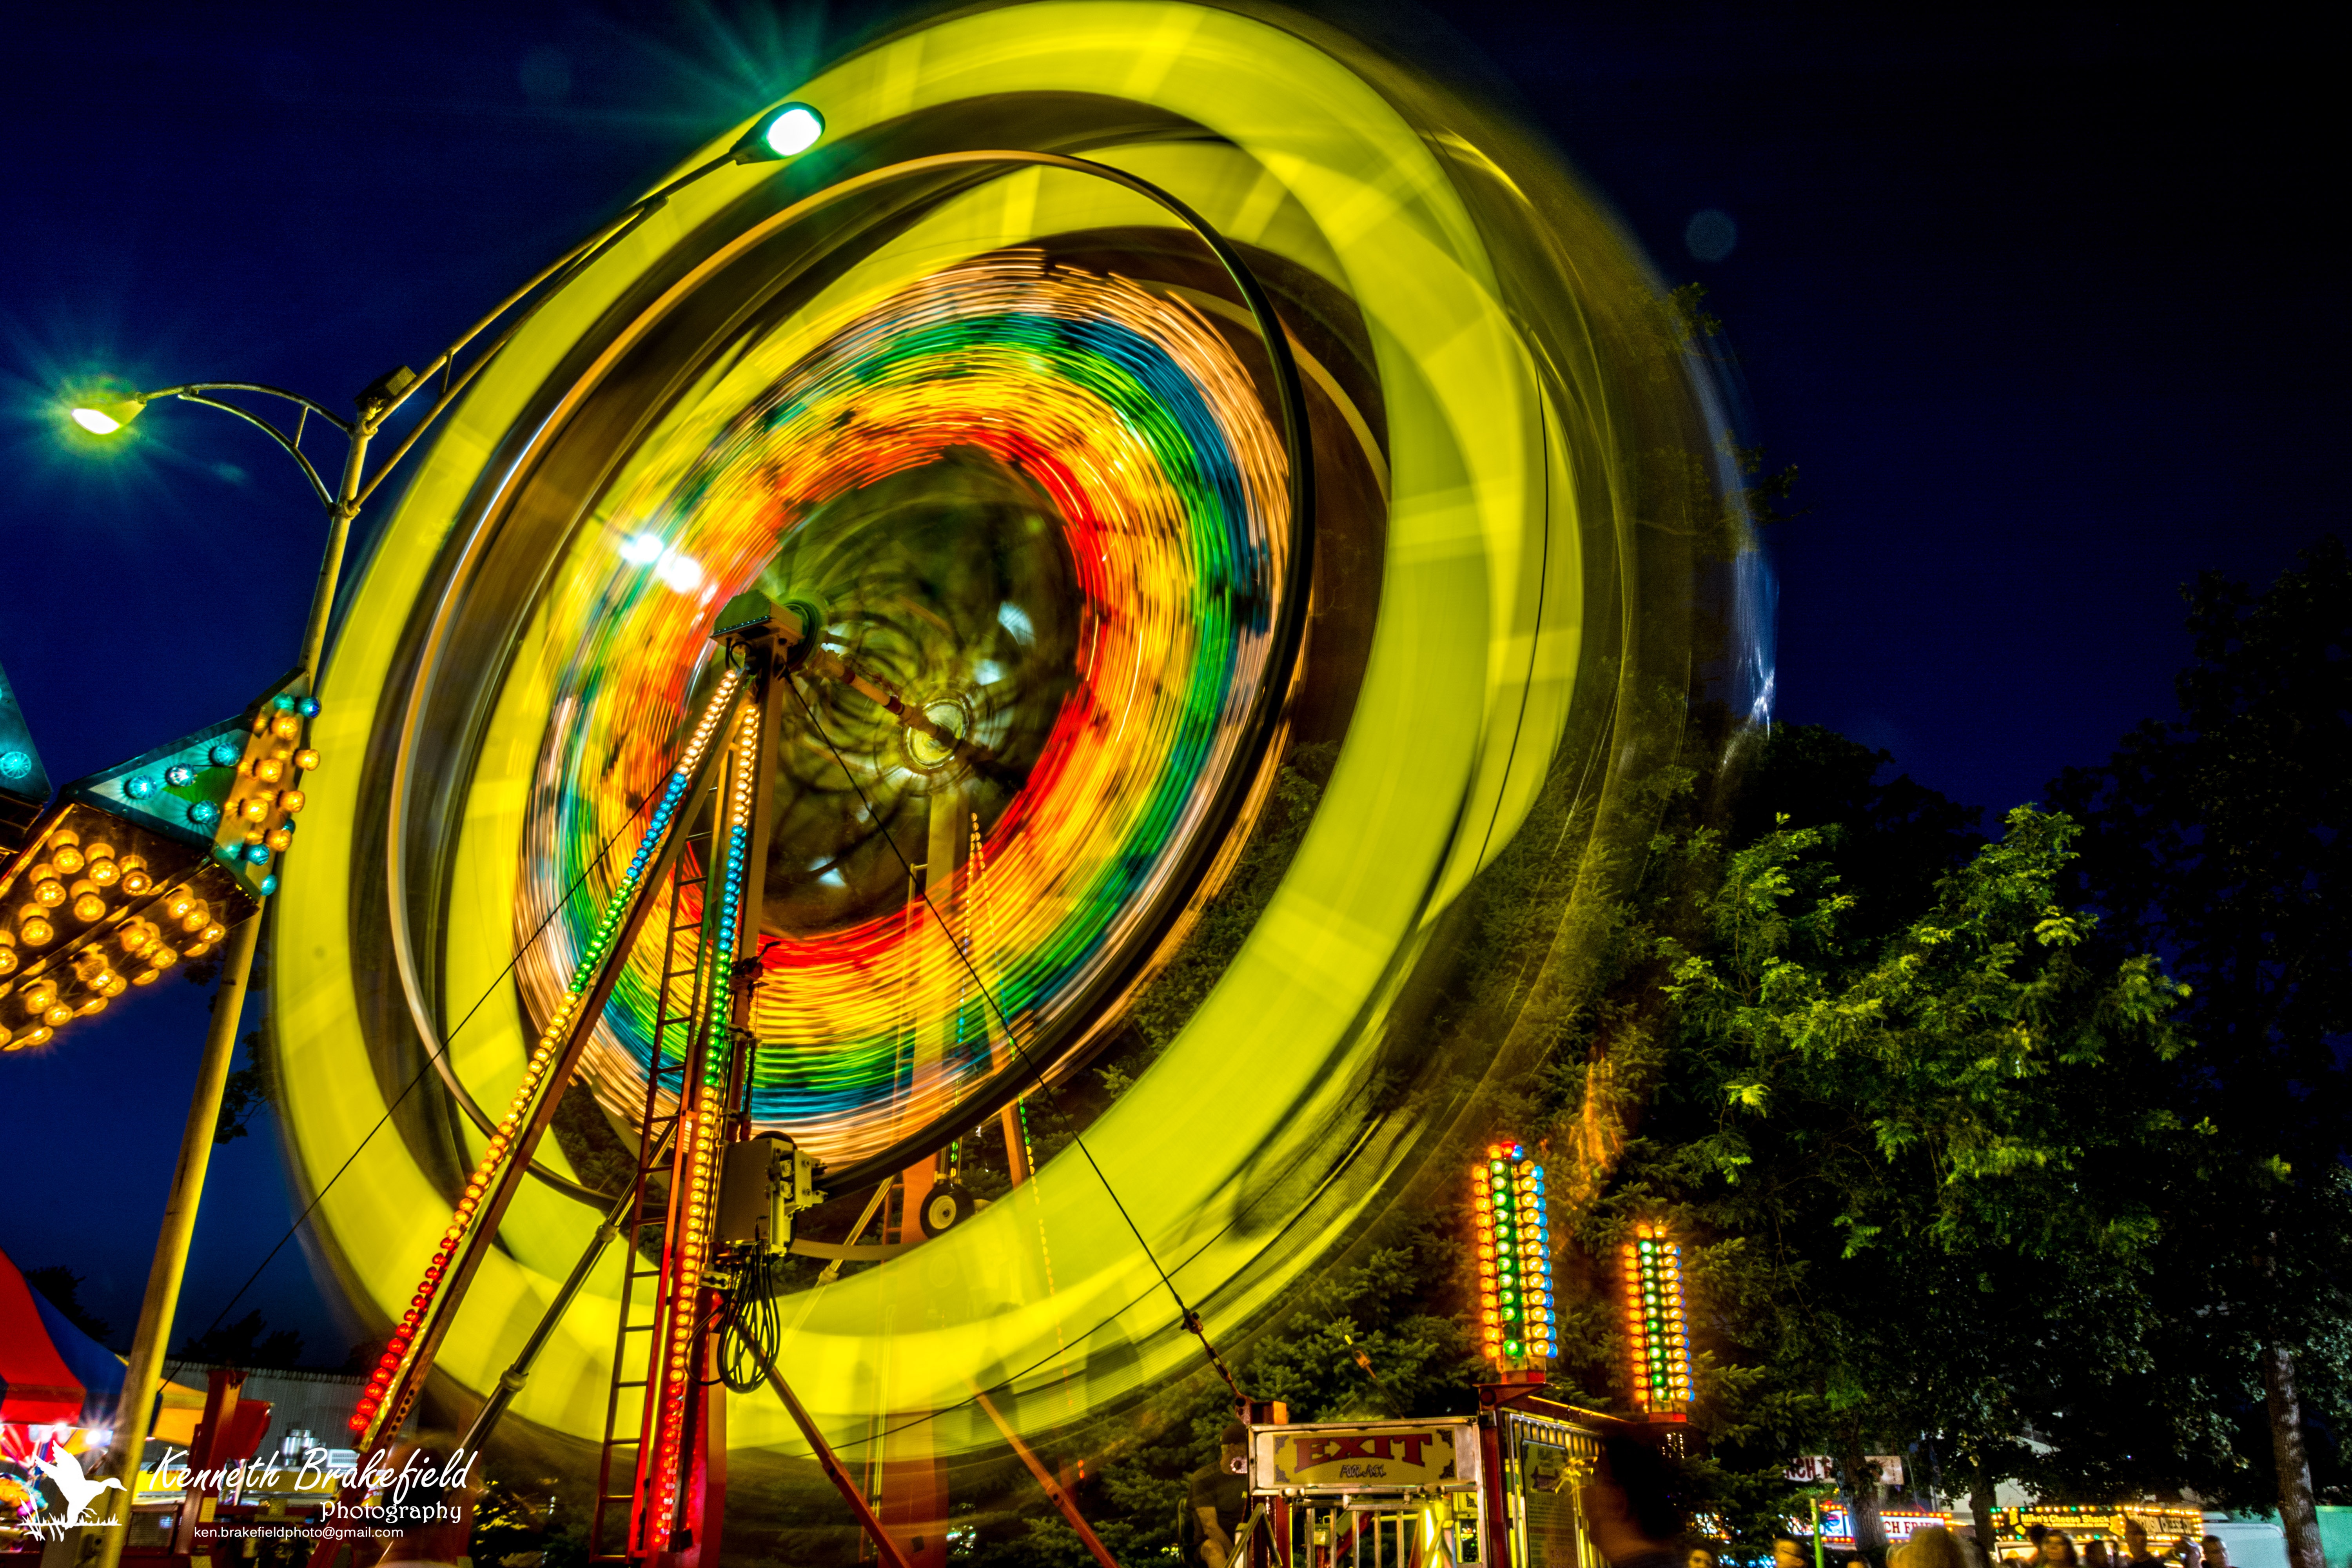
blur, sky, night, wheel, round, summer, recreation, motion, evening, ferris wheel, carnival, amusement park, park, ride, spinning, blue, attraction, colorful, movement, circle, fairground, moving, festival, lights, fun, bright, big, state, county, tourist attraction, ferris, amusement, midway, spin, fair, entertainment, rotating, excitement, county fair, amusement ride, outdoor recreation